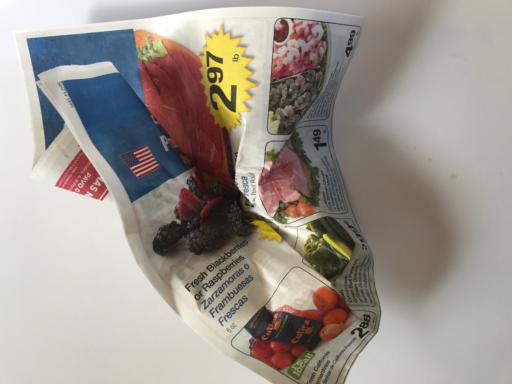
Label: paper